Reza Bahrami Nejad

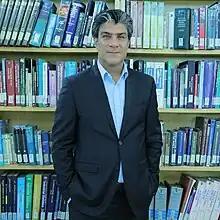
Reza Bahrami Nejad

Reza Bahram Nezhad (born 1978 in Isfahan) is an Iranian filmmaker, film producer, critic and art director.